Salisbury Plain Training Area

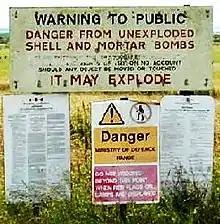
Sign on Salisbury Plain

The Salisbury Plain Training Area is a large expanse of land on Salisbury Plain in Wiltshire, England, which is managed by the Defence Infrastructure Organisation on behalf of the Ministry of Defence.